Femina (France)

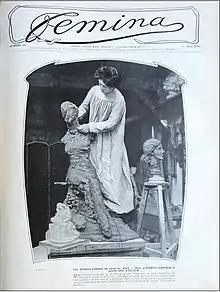

Readers strongly engaged with the magazine; its frequent surveys of them brought enthusiastic response; including the desirability of sport for young women, women in the army. Seven to nine thousand subscribers (about 1 in 15), and often more, would regularly take part; 14,728 readers penned their ideas on the ten qualities a woman needed to be perfect, and 13,758 readers advised on the right bride for the German crown prince. In 1909, the Académie française raised the question of the election of female members: immediately, "Femina" asked its readers to nominate 40 women writers, contemporary or former, who would constitute an imaginary female academy. 6,600 responded and the magazine and published on a double-page an illustration showing the 40 elected standing under the dome of the academy. To a question about their notion of what income would support “la vie idéale" readers nominated a minimum twenty thousand francs per annum, ten times the typical salary of a teacher.